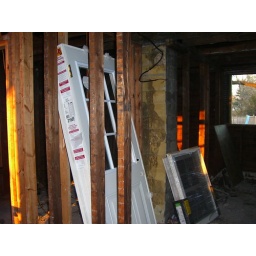
new door waiting in the kitchen